Park/Glen Avenues Historic District

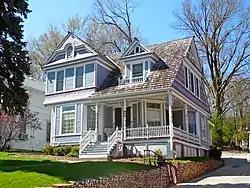

The Park/Glen Avenues Historic District is a nationally recognized historic district located in Council Bluffs, Iowa, United States. It was listed on the National Register of Historic Places in 2010. At the time of its nomination the district consisted of 228 resources, including 179 contributing buildings, one contributing site, five contributing structures, three contributing objects, and 43 non-contributing buildings. The district is a stylish residential neighborhood that developed between 1857 and 1942 with most of the houses built between 1880 and 1930. It was home to the area's "prosperous, second generation merchants, railroad and real estate financiers, and professionals." Several houses have been attributed to architects, including Perley Hale from Chicago, and local architects J. Chris Jensen, and John C. and Winfield S. Woodward. The Lysander Tulleys House (1877) and the Thomas E. Cavin House (1887) are individually listed on the National Register of Historic Places. A non-residential building in the district is the Glendale Reservoir Pumping Station (1942).